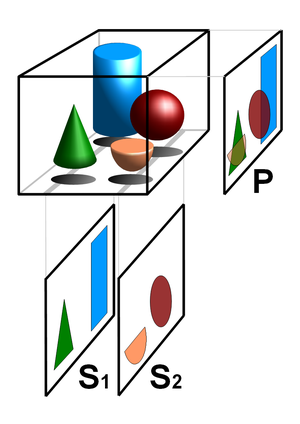
La tomographie est une technique d’imagerie, très utilisée dans l’imagerie médicale, ainsi qu’en géophysique, en astrophysique et en mécanique des matériaux.